Ben Lloyd

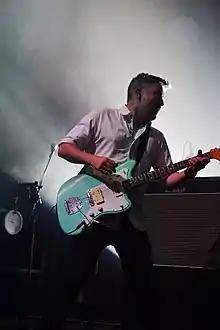
Lloyd at Lost Evenings 2021, at The Roundhouse Camden, playing with Frank Turner and The Sleeping Souls

Ben Lloyd is an English musician, record producer and recording engineer based in Oxford, England. He currently plays electric guitar in Frank Turner's band, The Sleeping Souls, and is a member of the British rock band, Dive Dive. He also recorded and produced Frank Turner's first EP "Campfire Punkrock" (2006) and his first two albums "Sleep Is for the Week" (2007) and "Love Ire & Song" (2008). He is endorsed by Laney Amplification and Ernie Ball Strings. Frank Turner and The Sleeping Souls headlined Wembley Arena in April 2012, and played at the Opening Ceremony of the 2012 Olympic Games in London.